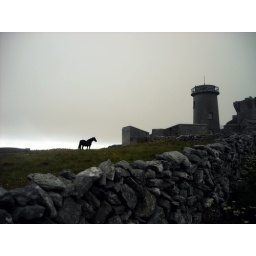
I came around the corner to see this horse just wandering about the tower ruins.